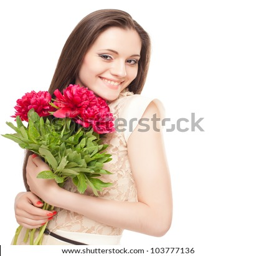
portrait of a beautiful girl with flowers on white background